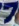
Number: 7